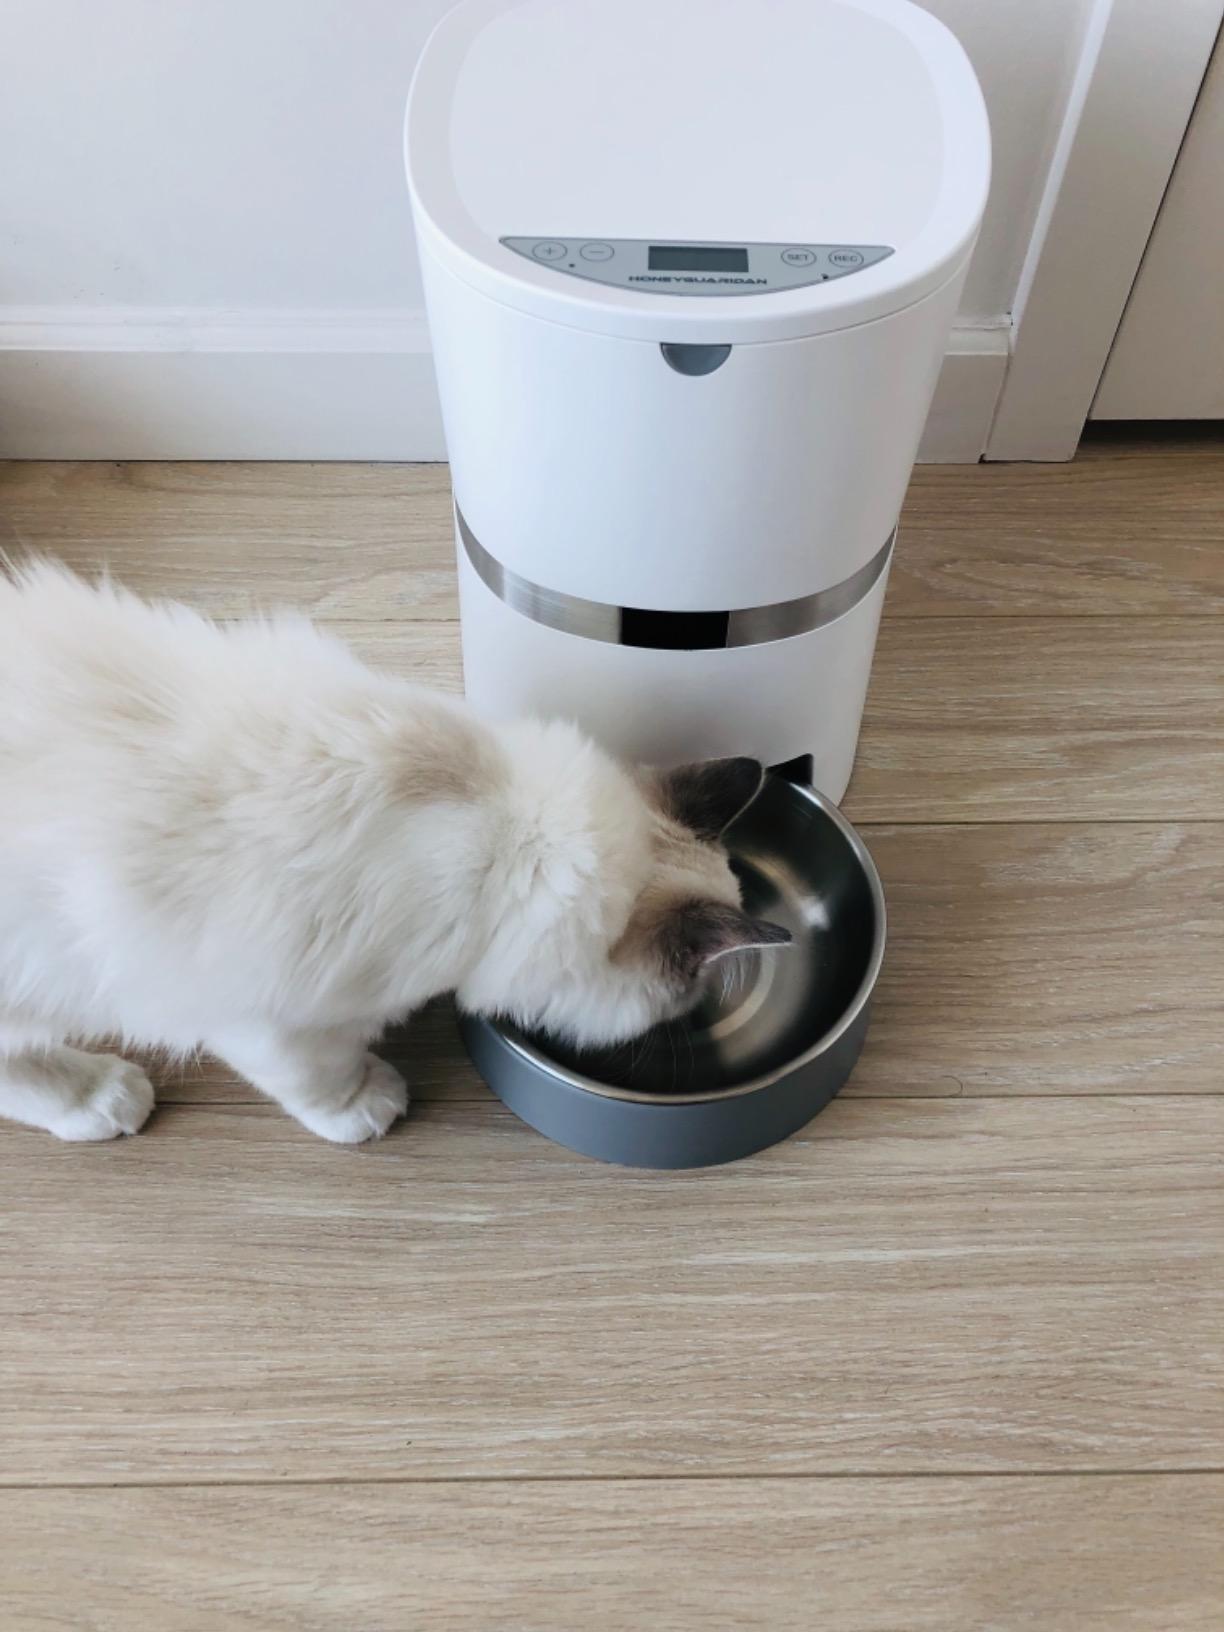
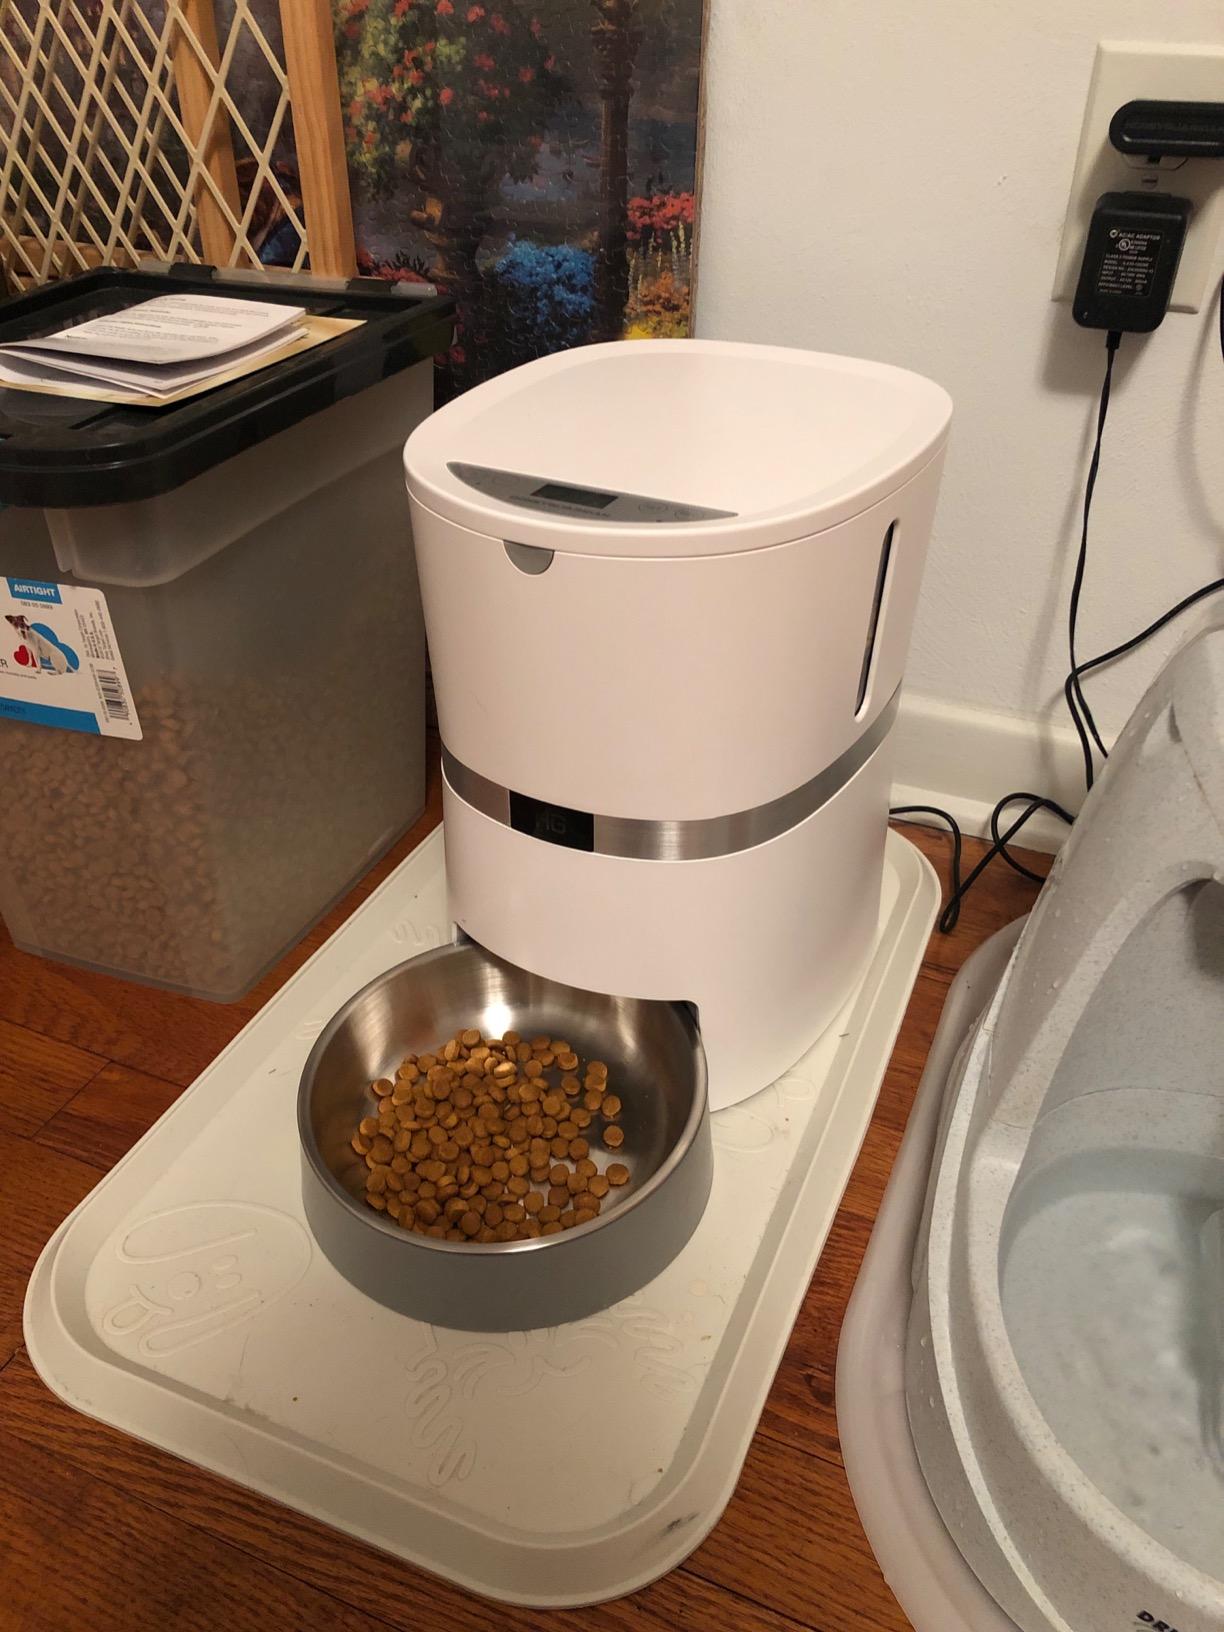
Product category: items_feeder
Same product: yes